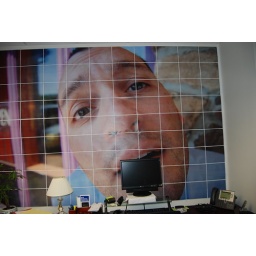
his best prank yet. he put this 6'x9' mosaic on his buddy's office wall over the weekend